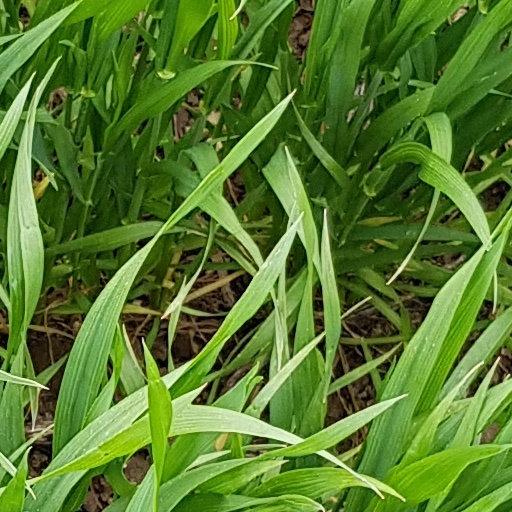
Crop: wheat